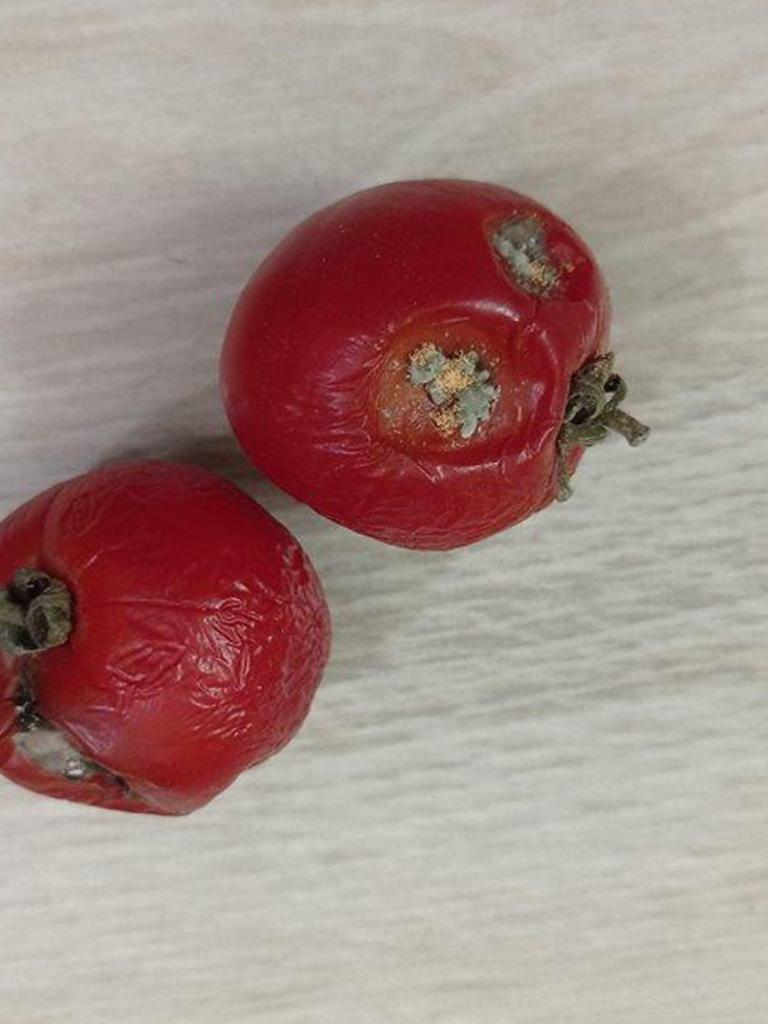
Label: Rotten